Mavis Manor

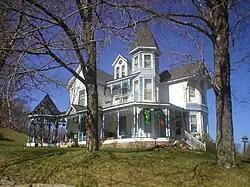
An Appalachian example of the Gilded Age in America

Mavis Manor is a Queen Anne style, Victorian manor house located in Flat Top, West Virginia in Mercer County on of Flat Top Mountain. It has been restored by the Marchese family under the supervision of Sir Justyn J. Marchese.